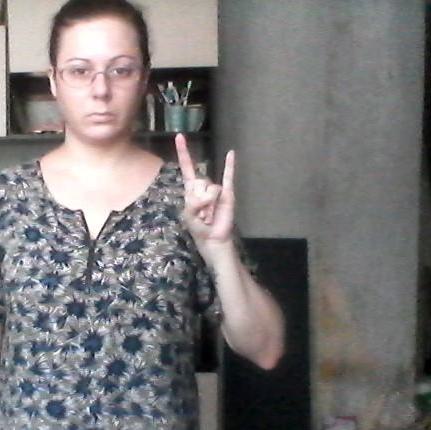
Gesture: rock